2008 Miami Dolphins season

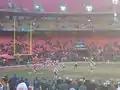
The Miami Dolphins at Arrowhead Stadium during their game against the Kansas City Chiefs, on December 21, 2008

The 2008 Miami Dolphins season was the franchise's 39th season in the National Football League (NFL), the 43rd overall and the first under new head coach Tony Sparano. During the regular season the Dolphins completed the greatest single-season turnaround in NFL history, going from a 1–15 regular season record in 2007 to an 11–5 record in 2008. The previous record for most improved team one year after a 1–15 season belonged to the 1997 New York Jets, who went 9–7. The 1999 Indianapolis Colts were the only other team to accomplish a 10-game turnaround, winning 13 games after winning 3 in 1998, which was also the first year of the Peyton Manning era. Additionally, Miami won the AFC East, becoming the first team in NFL history to win their division after only having one win the previous season. The division title also snapped the Patriots' 5-year streak of winning the AFC East. The Dolphins' season came to an end in the Wild Card round when they were defeated by the Baltimore Ravens which, coincidentally, was also the only team that the Dolphins had beaten the prior season, saving the Dolphins from suffering a winless season. With their rebound 11–5 record and division title, the Dolphins had hopes of achieving their first playoff victory since 2000, or to possibly become the first team ever to make the Super Bowl after winning only one game the previous season, similar to how the Carolina Panthers went 1–15 in 2001 and made Super Bowl XXXVIII just two seasons later.